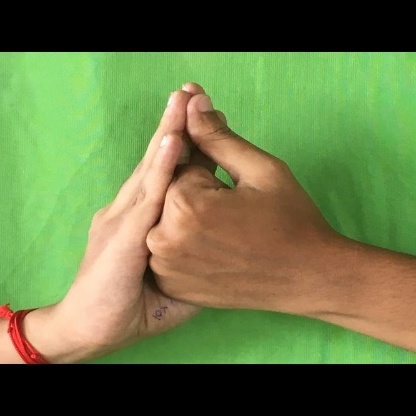
Mudra: Shanka